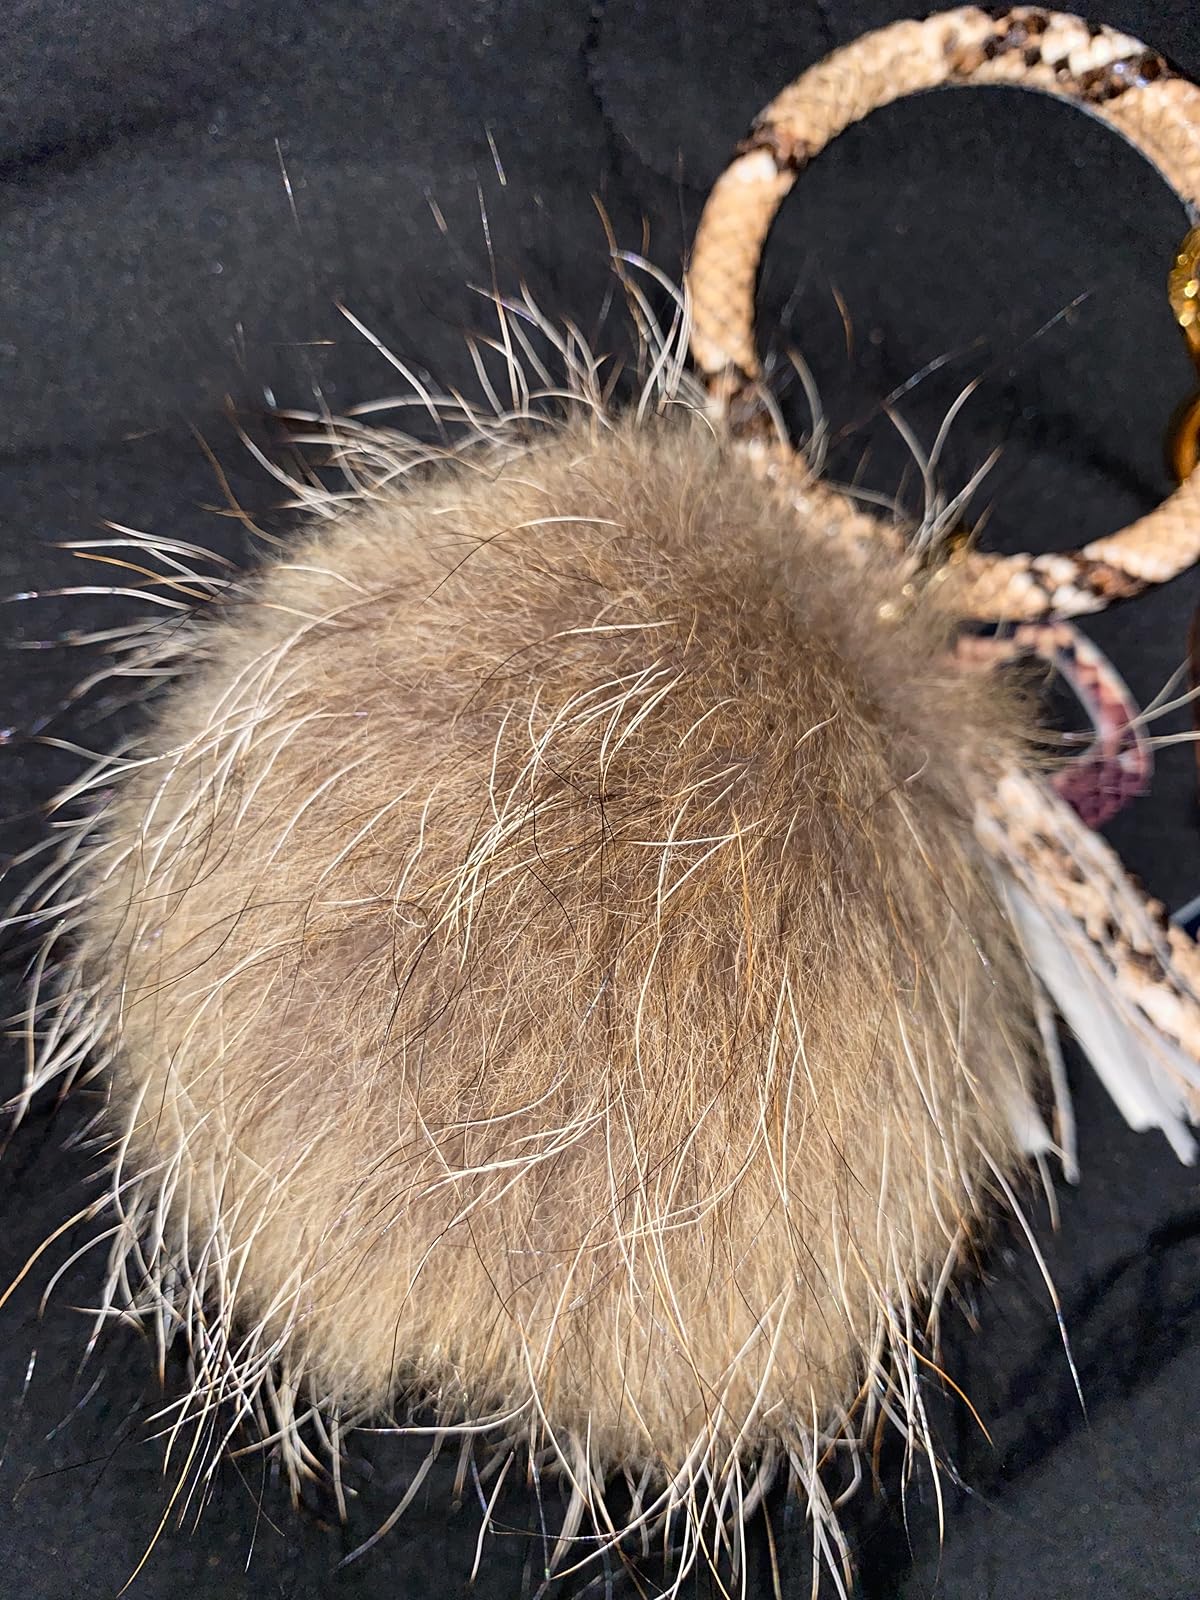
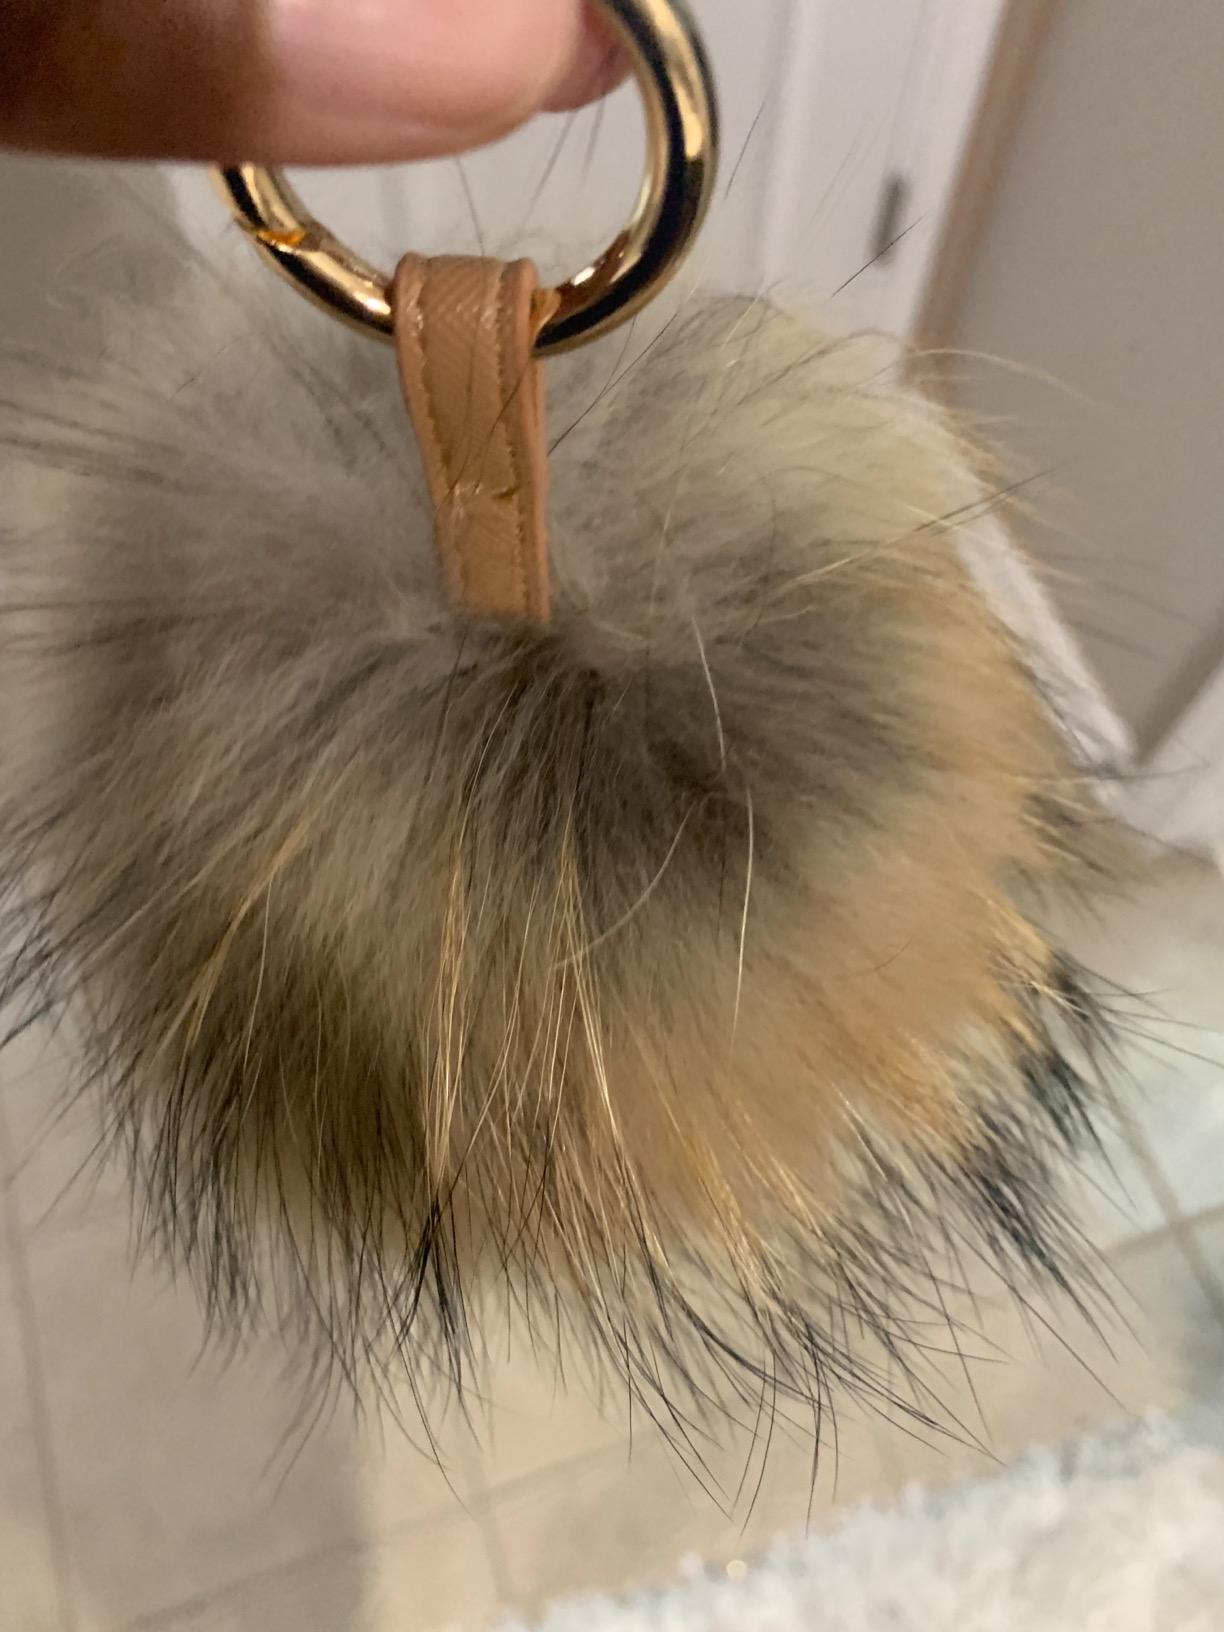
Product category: accessories_keychain
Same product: yes